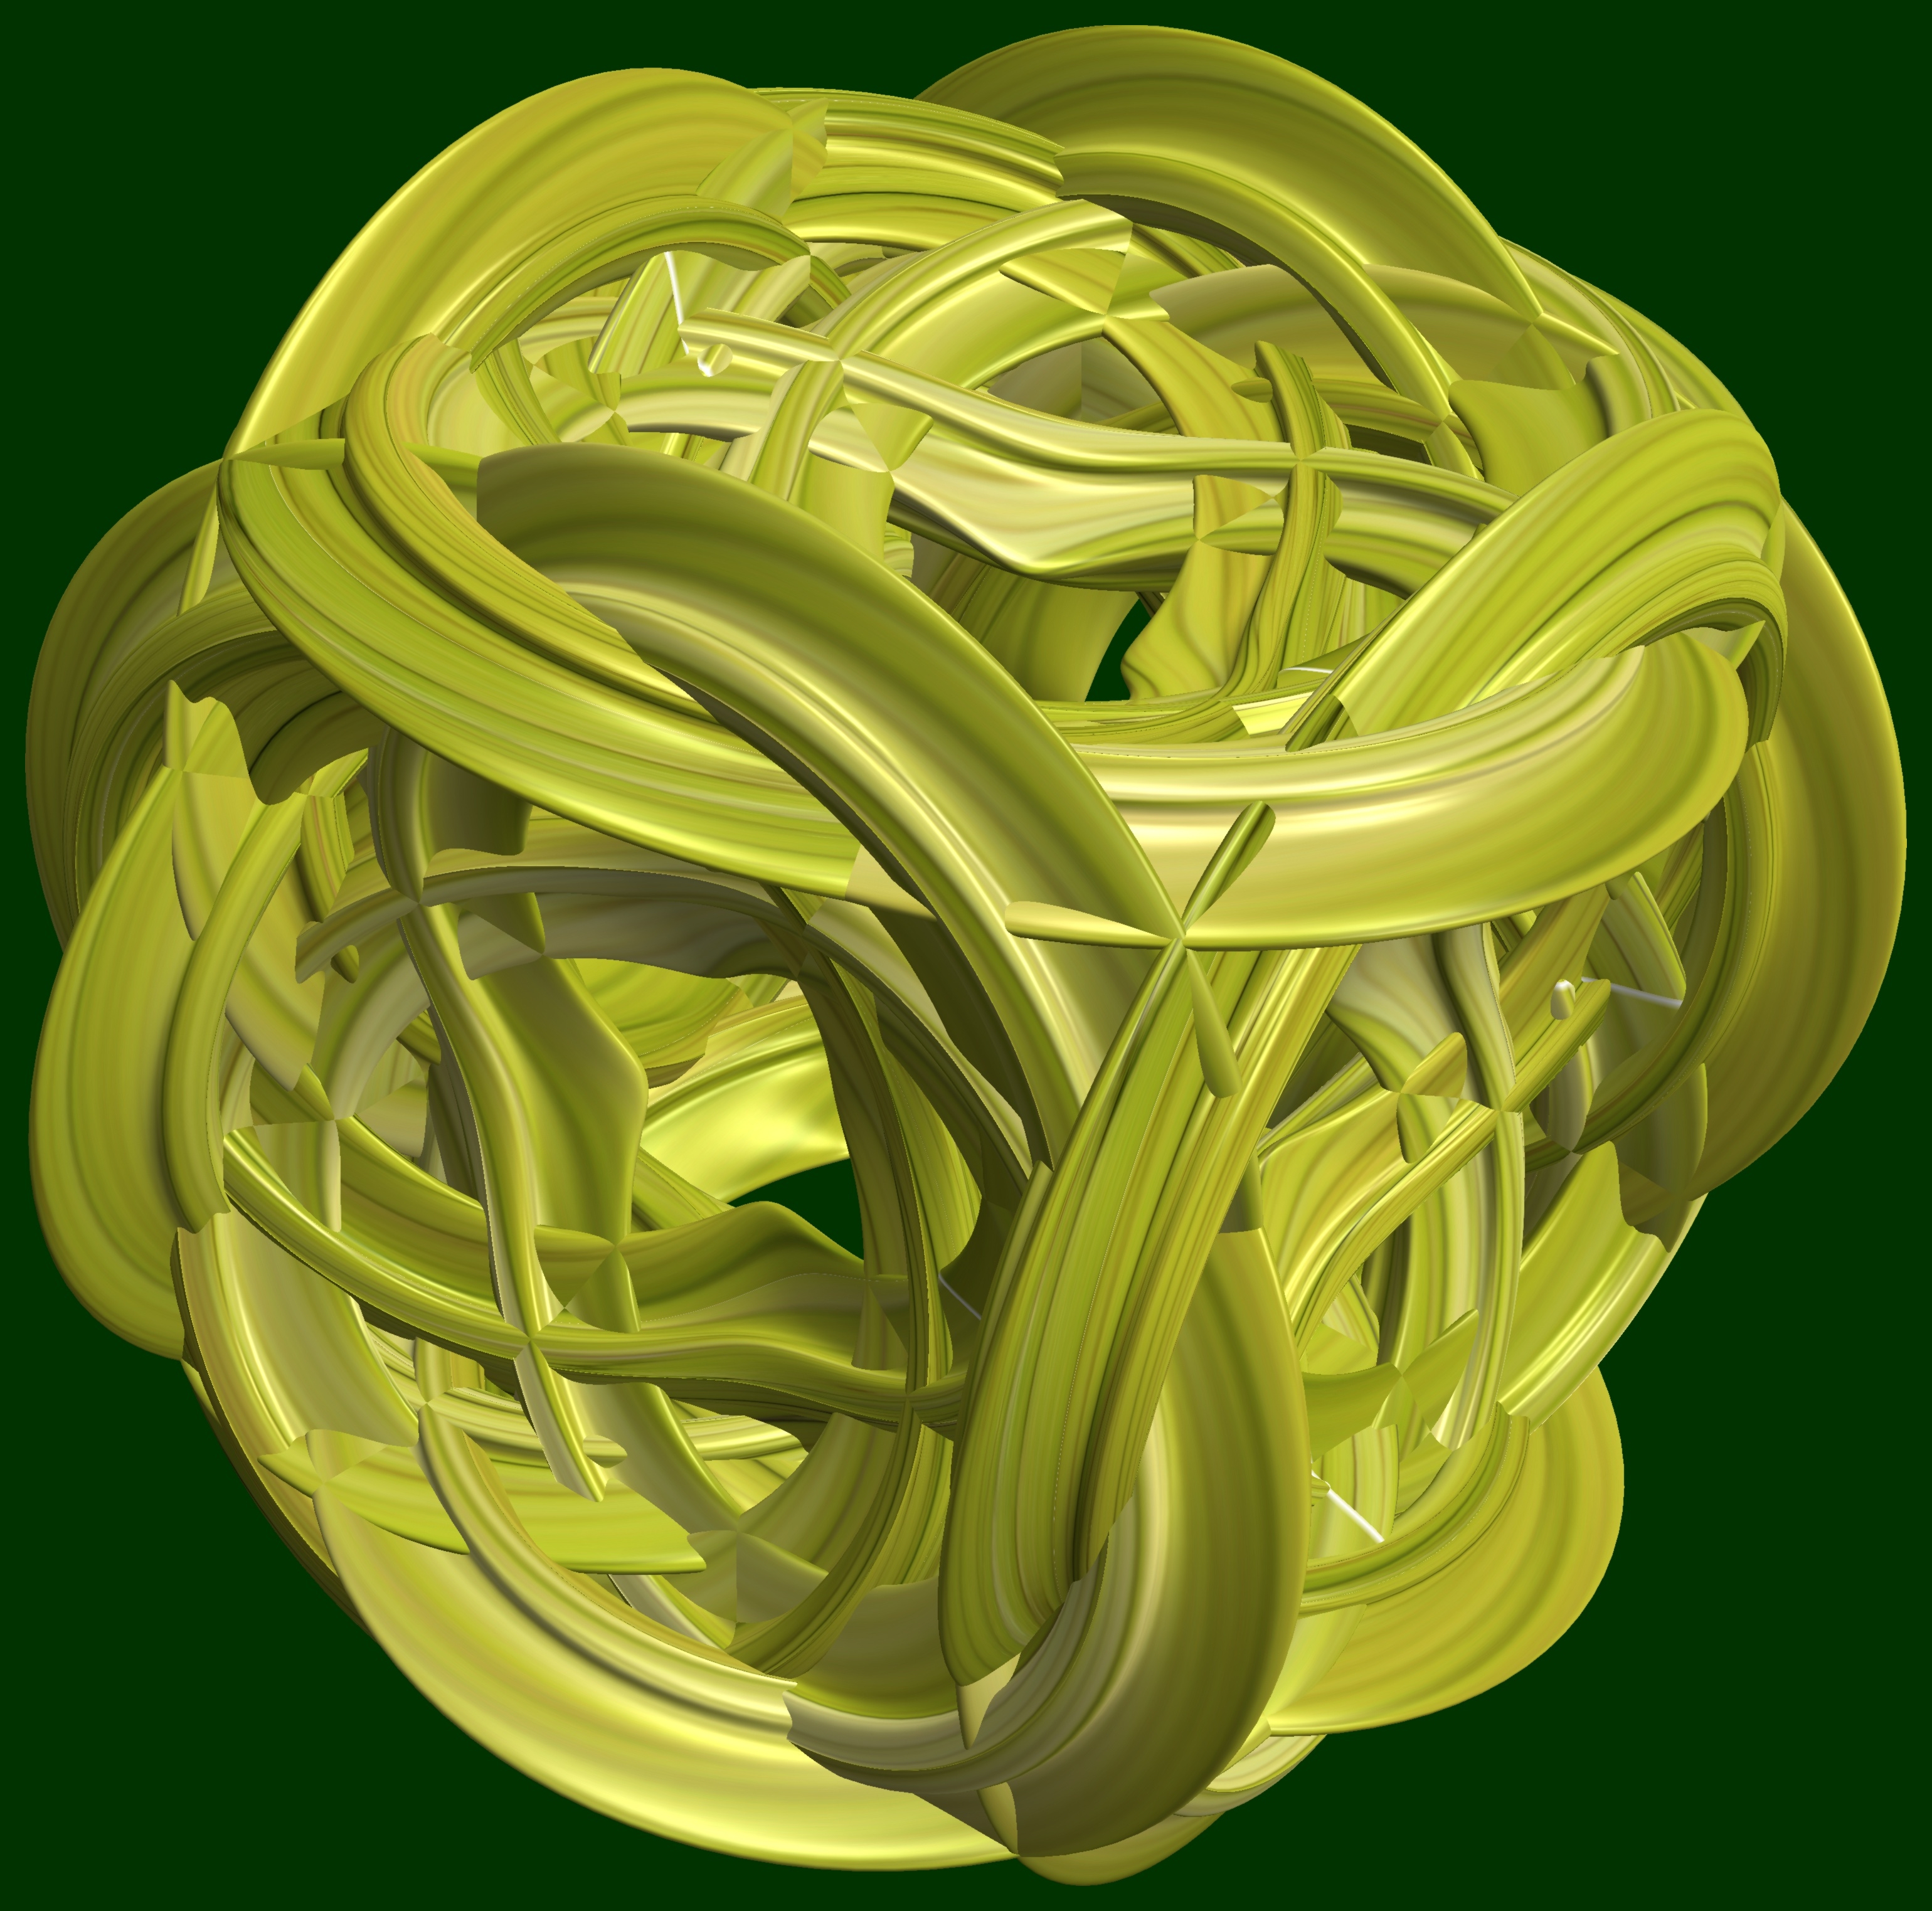
abstract, structure, texture, pattern, green, geometry, yellow, circle, jewellery, font, sculpture, illustration, design, symmetry, 3d, graphic, shape, knot, torus, mathematica, cg, parametricplot3d, code, program, algorithm, mapping, geometricsculpture, fashion accessory